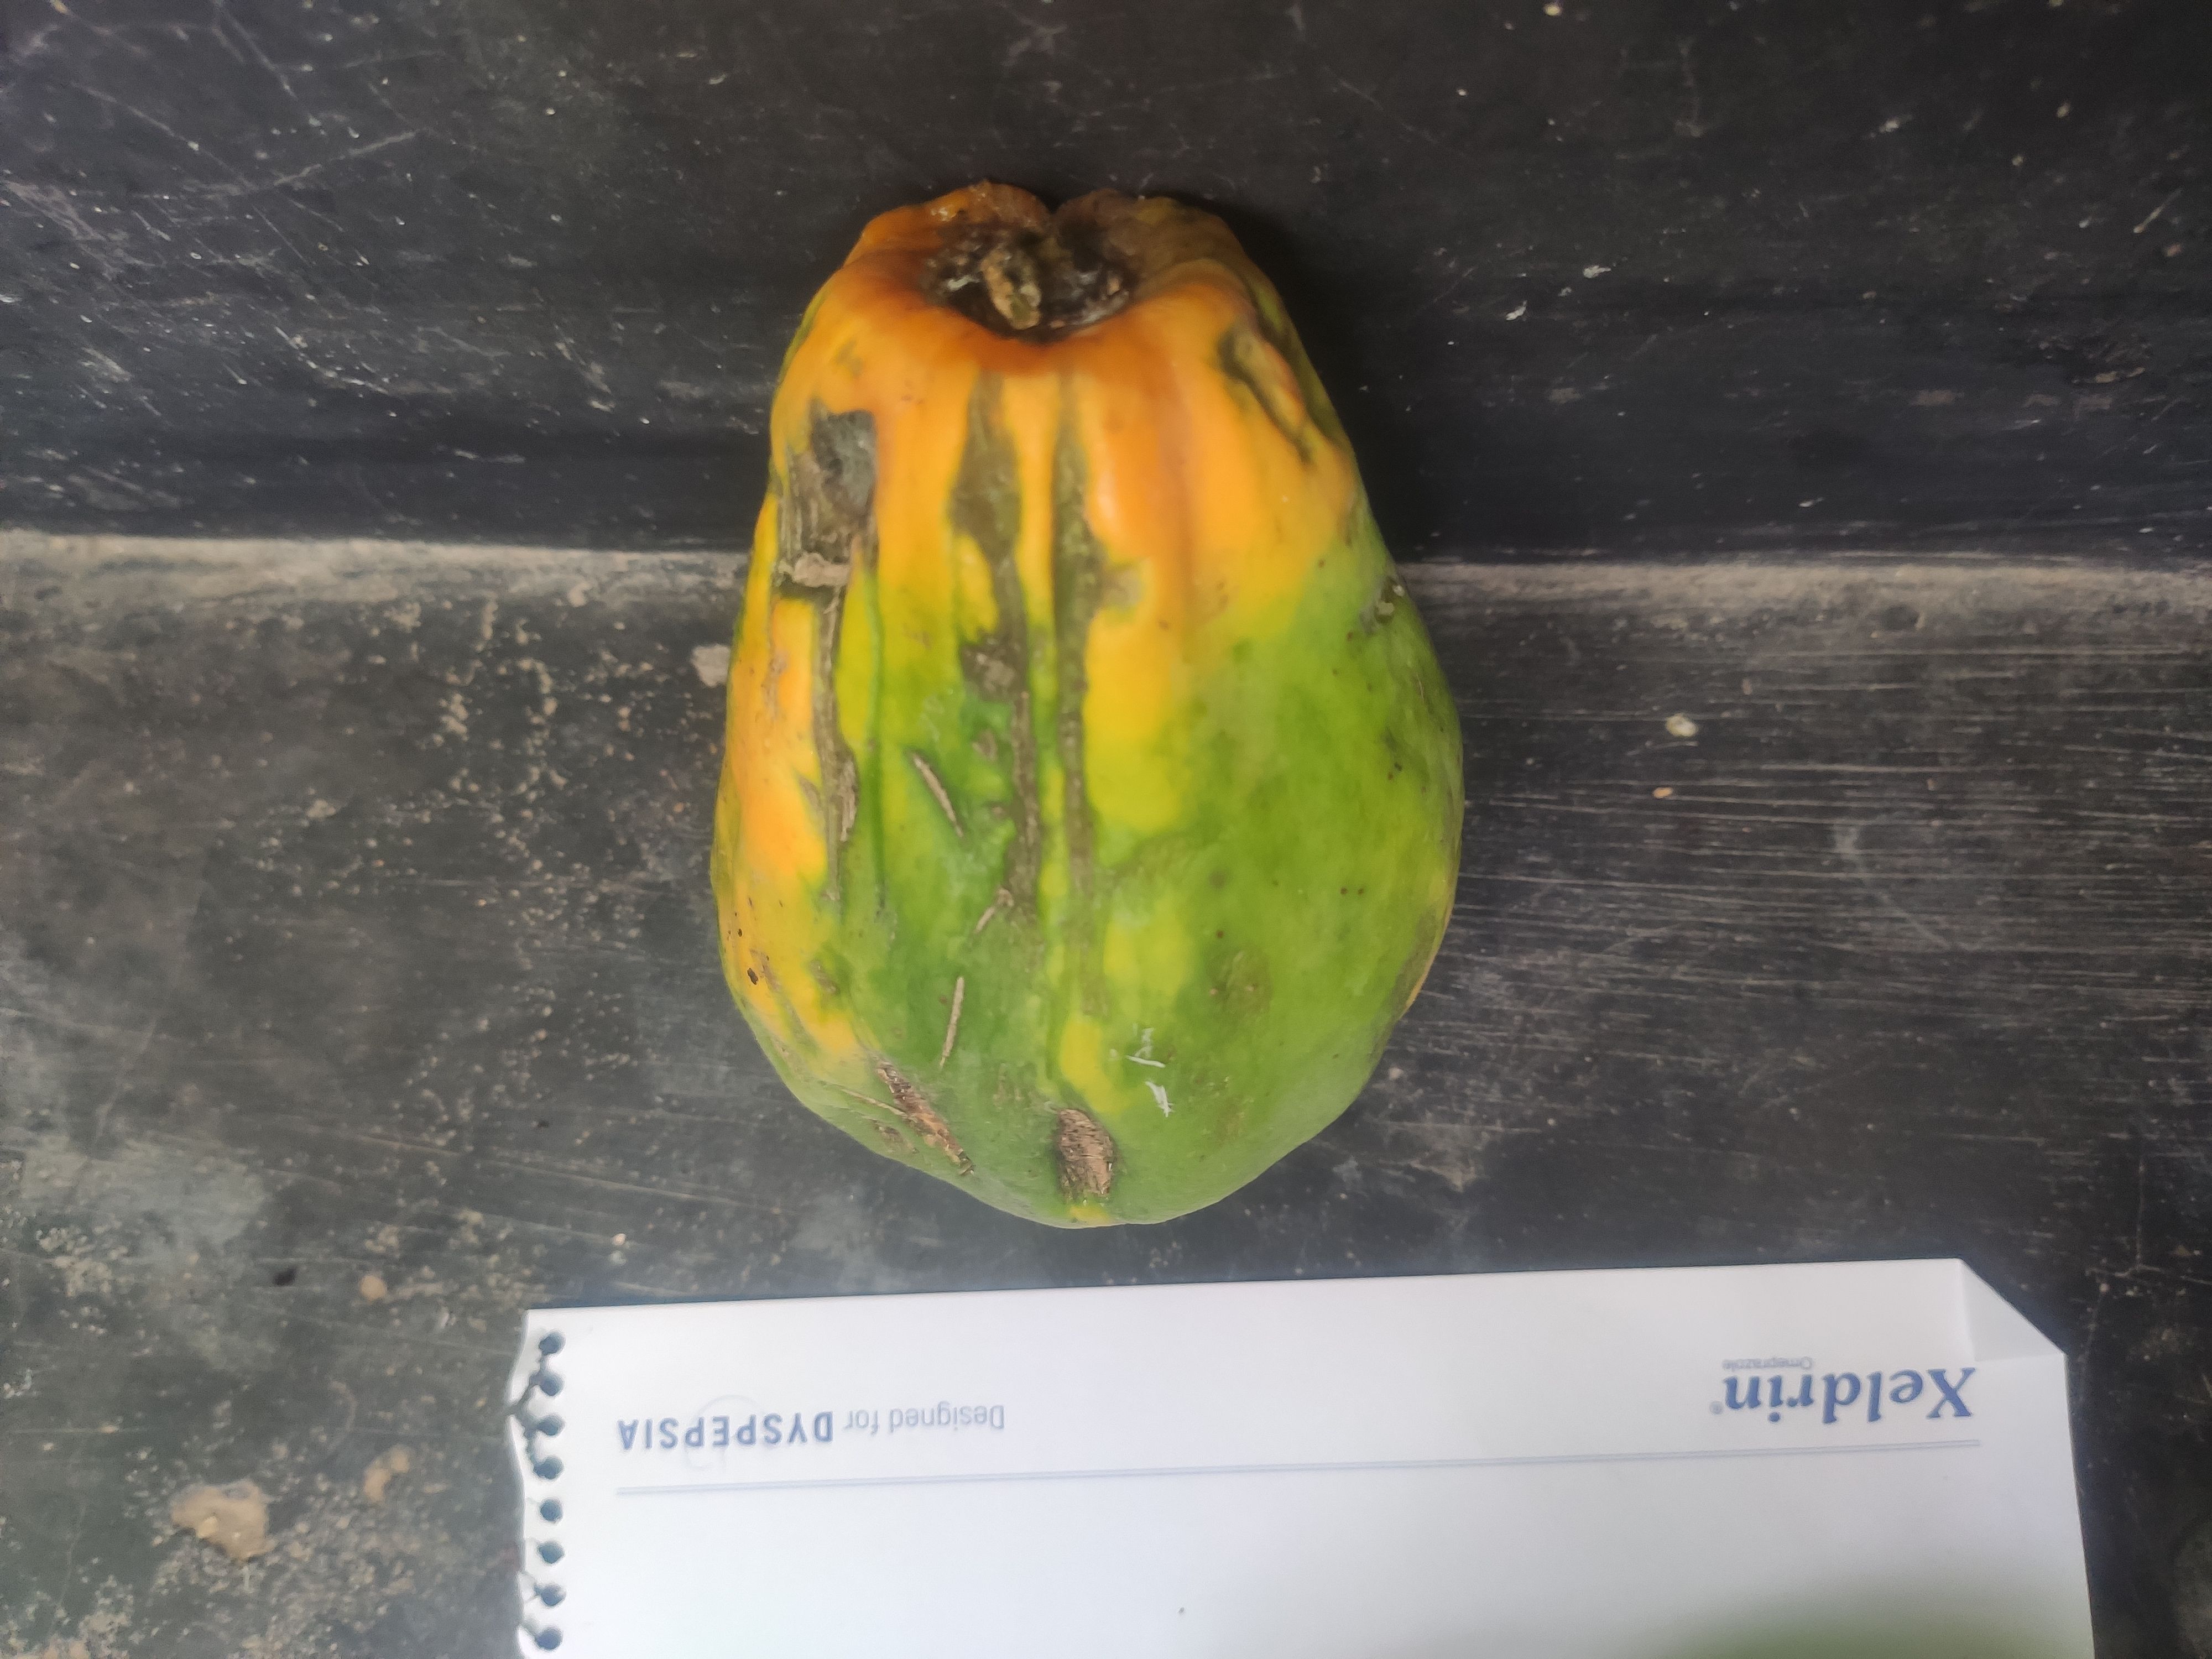
Fruit: papayas
Grade: 2nd-grade